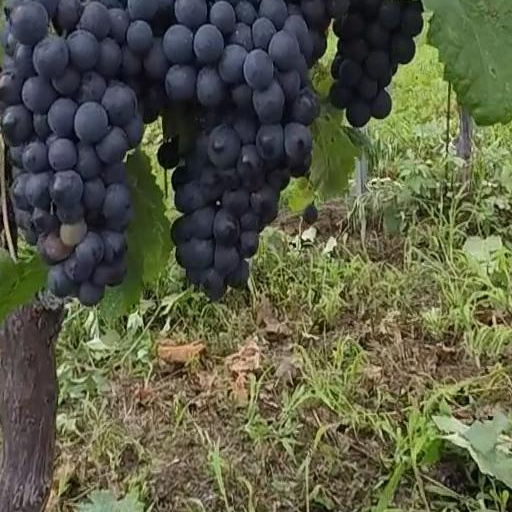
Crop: grape